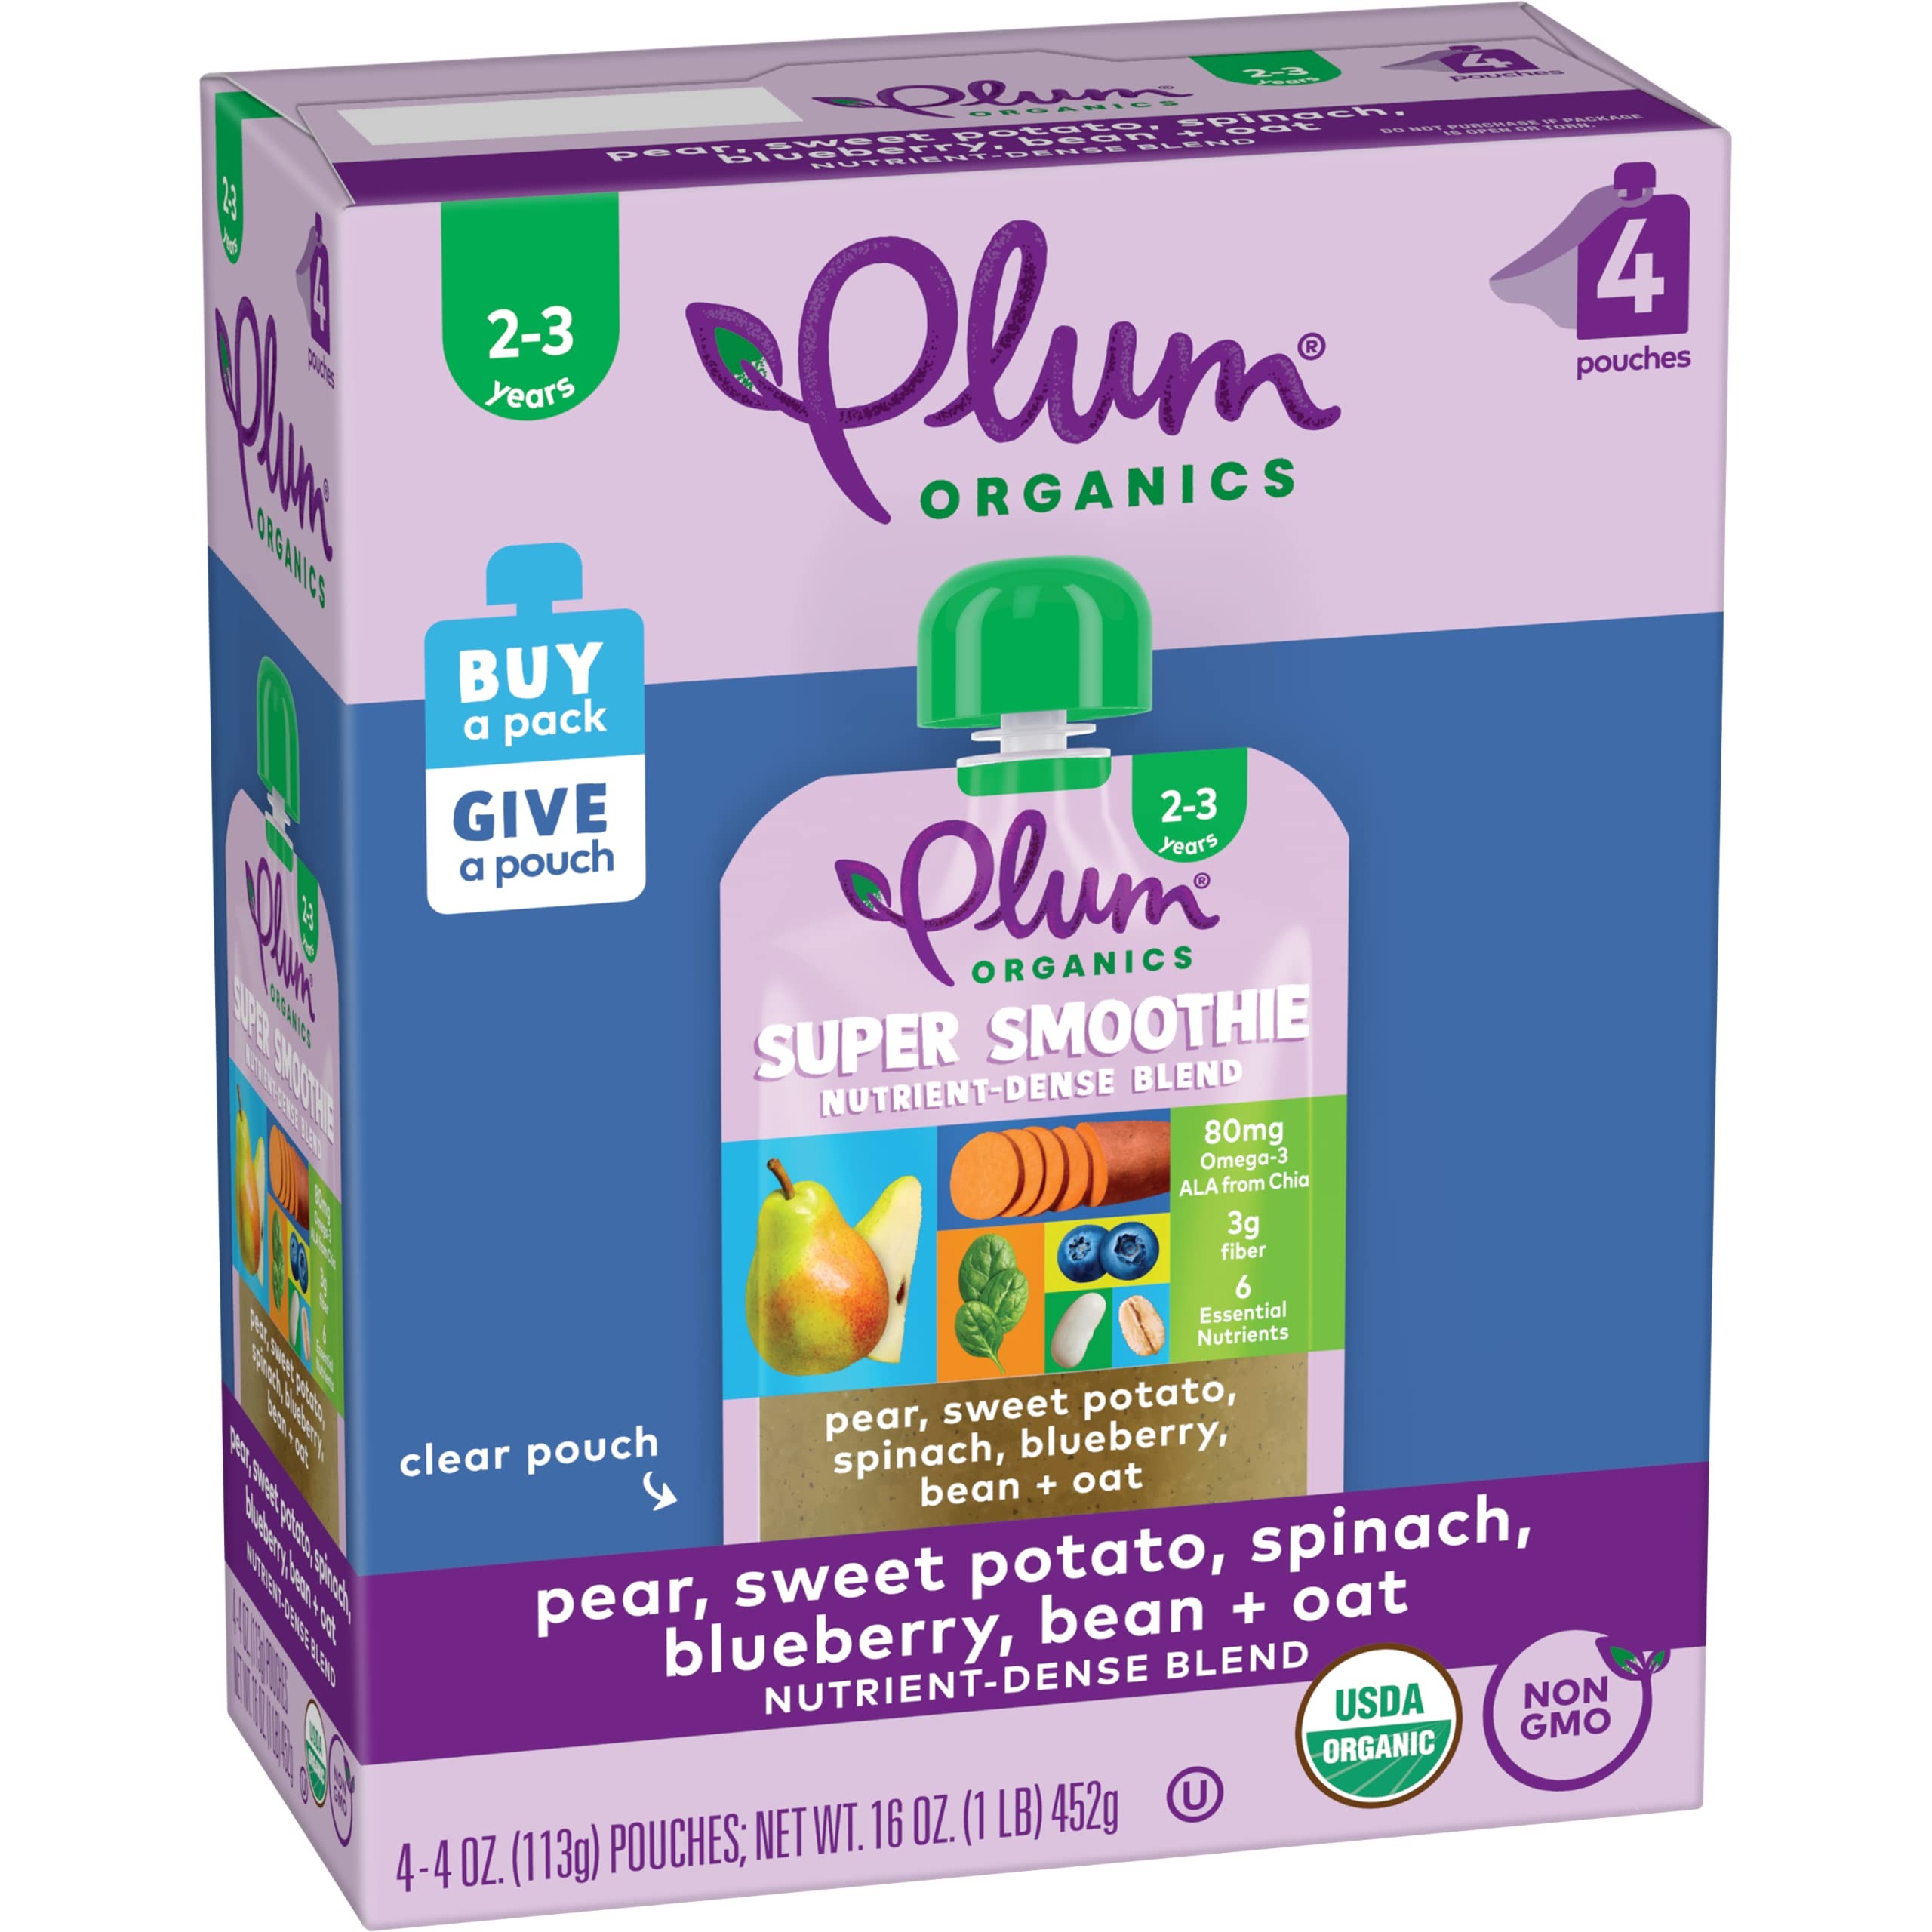
Item Name: Plum Organics Super Smoothie Organic Toddler Food - Pear, Sweet Potato, Spinach, Blueberry, Bean, and Oat - 4 oz (Pack of 4)
Bullet Point 1: PLUM TODDLER FOOD: Organic toddler food pouch for 2 years and older; Perfect on the go snacks for kids
Bullet Point 2: MADE WITH NATURAL FLAVORS: Contains organic pear puree, organic sweet potato puree, organic spinach puree, organic blueberry puree, organic white bean puree, organic whole oat flour, organic lemon juice concentrate, and organic ground chia seeds
Bullet Point 3: ORGANIC TODDLER SNACKS: USDA Organic Certified and Non-GMO fruits, veggies, beans, and grains with 6 essential nutrients; Unsalted, unsweetened, and kosher parve
Bullet Point 4: CONVENIENT TODDLER POUCHES: Plum Organics Toddler Pouches are also available in other flavors
Bullet Point 5: INCLUDES: 4 resealable pouches of baby puree
Value: 16.0
Unit: Fl Oz

Price: 7.29